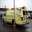
Label: ambulance